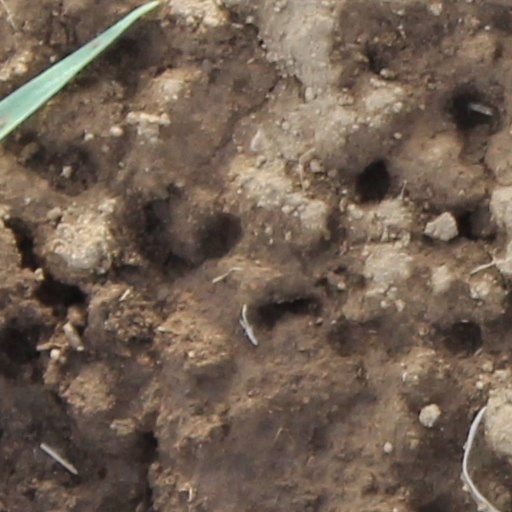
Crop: wheat